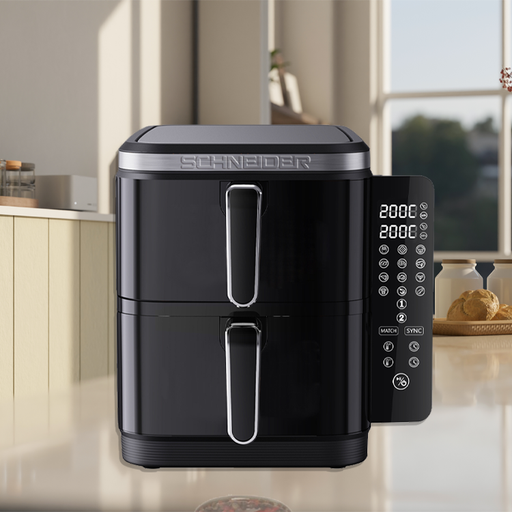
קטגוריה: חשמל לבית
תיאור: סיר דו קומתי בעל מסך רחב דיגיטלי מבית Schneider
דגם: SCHAF1400S